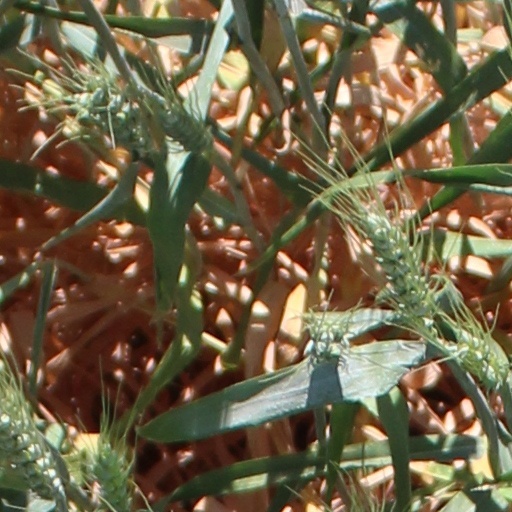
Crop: wheat